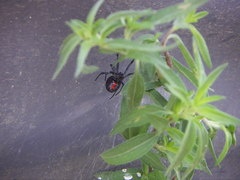
Species: Lactrodectus_hesperus